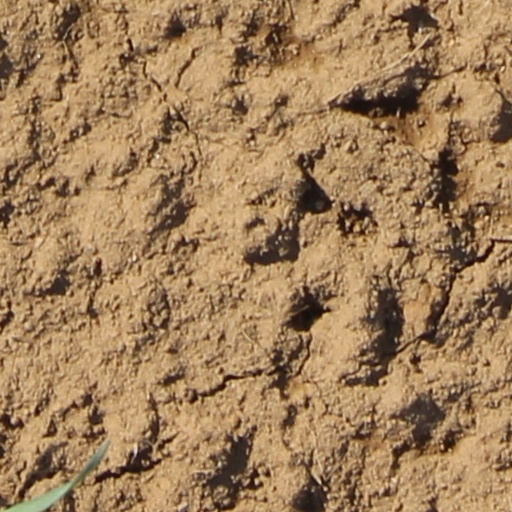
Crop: wheat